Litany

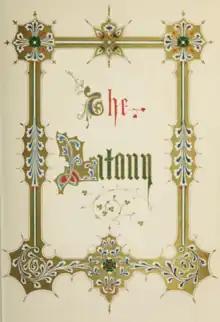
Illuminated title of "The Litany" from the 1845 illustrated "Book of Common Prayer", designed by Owen Jones.

The Anglican Communion also includes a "Litany" in the 1662 "Book of Common Prayer". This is substantially the same as Thomas Cranmer's original English vernacular service from 1544, "Exhortation and Litany". Cranmer drew on a variety of sources, chiefly two medieval litanies from the Sarum rite, but also the German Litany of Martin Luther. He originally retained the invocation of the Saints and the Blessed Virgin Mary in very shortened form, but these were omitted in 1549, and he made a notable change in the style of the service by expanding and grouping together several of the separate deprecations, intercessions, obsecrations and suffrages said by the priest into groups of several, providing a single response to the whole group. An anti-papal deprecation was omitted in 1559. The processional aspect was soon eliminated and the service said or sung kneeling in the church. The term "Lesser Litany" is sometimes used to refer to the versicles and responses, with the Lord's Prayer, that follow the Apostles' Creed at Morning Prayer (or Mattins) and Evening Prayer (or Evensong).